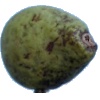
Label: Pear Stone 1